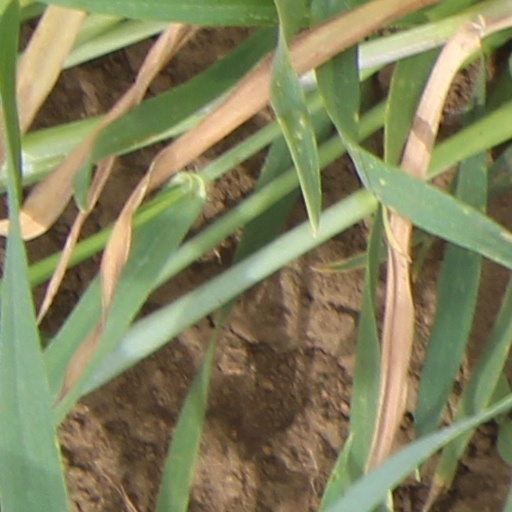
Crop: wheat